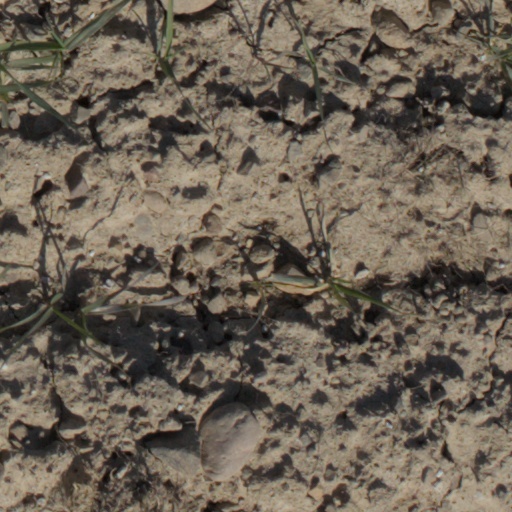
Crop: wheat